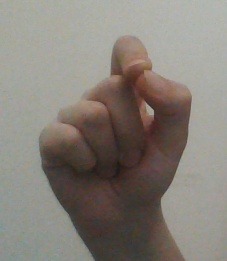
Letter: fa